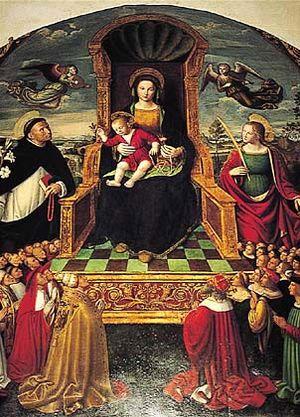
Ludovico Brea, ou Louis Bréa, ou Ludovic Bréa, né vers 1450 à Nice, et mort vers 1522-1525, est un peintre italien actif à Nice, dans l'arrière-pays niçois, à Gênes et sur la Riviera ligure. Il fait partie des peintres primitifs niçois.